Sheldon Jackson College

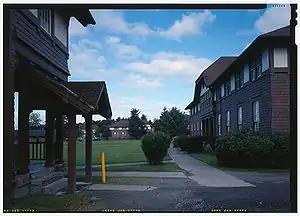
Sheldon Jackson College in summer 1991.

The main campus buildings were designed by the, then just starting, firm of Ludlow and Peabody of Boston with aspects of western stick style. Beams were of Douglas fir and design was kept simple and exposed for easy construction and to demonstrate "honesty in building".